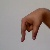
The image shows a hand gesture representing the letter 'Q' in Indian Sign Language.